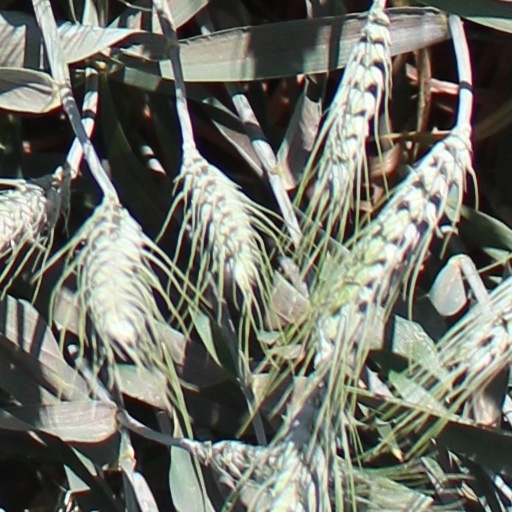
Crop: wheat